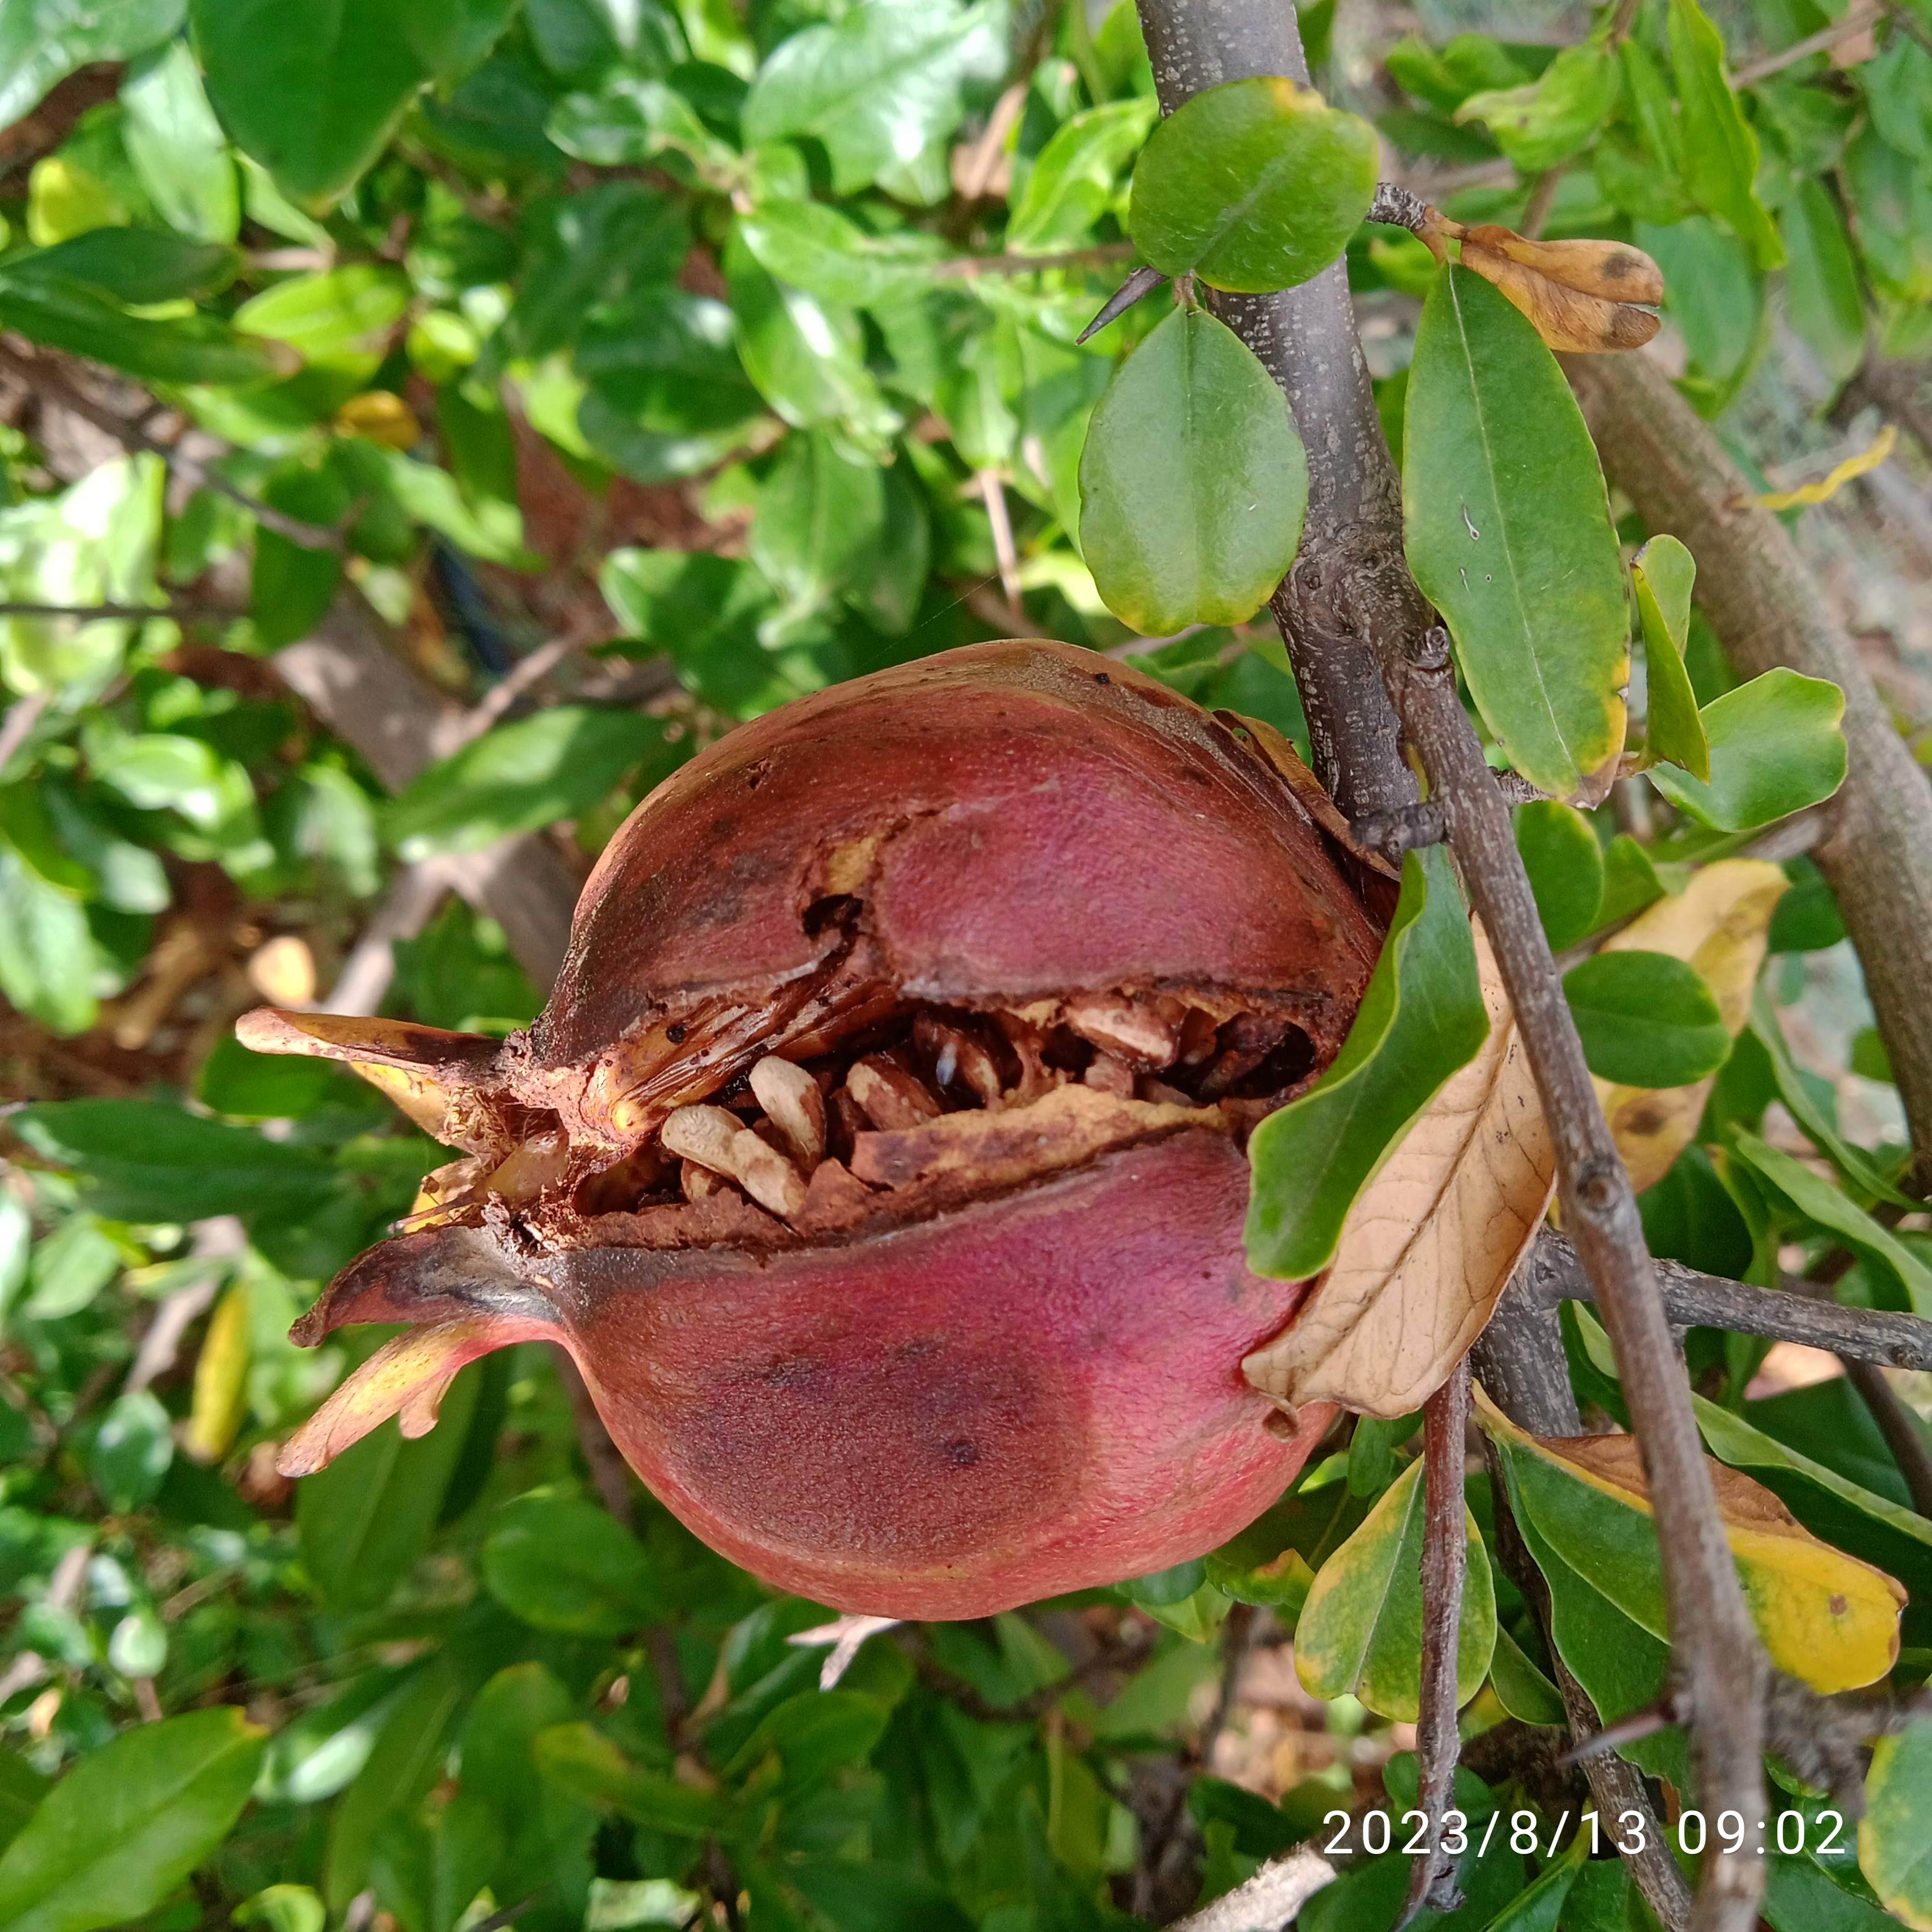
Label: Bacterial_Blight